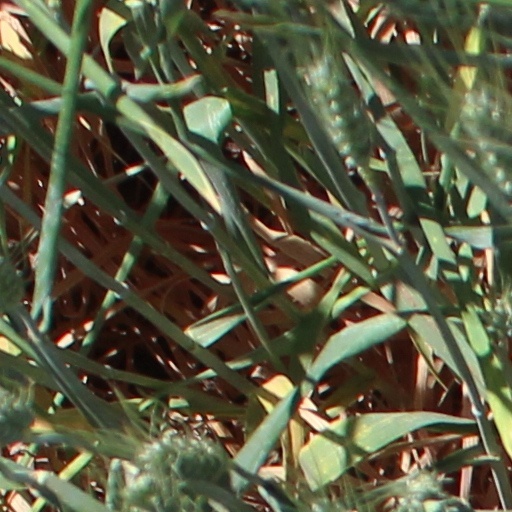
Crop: wheat